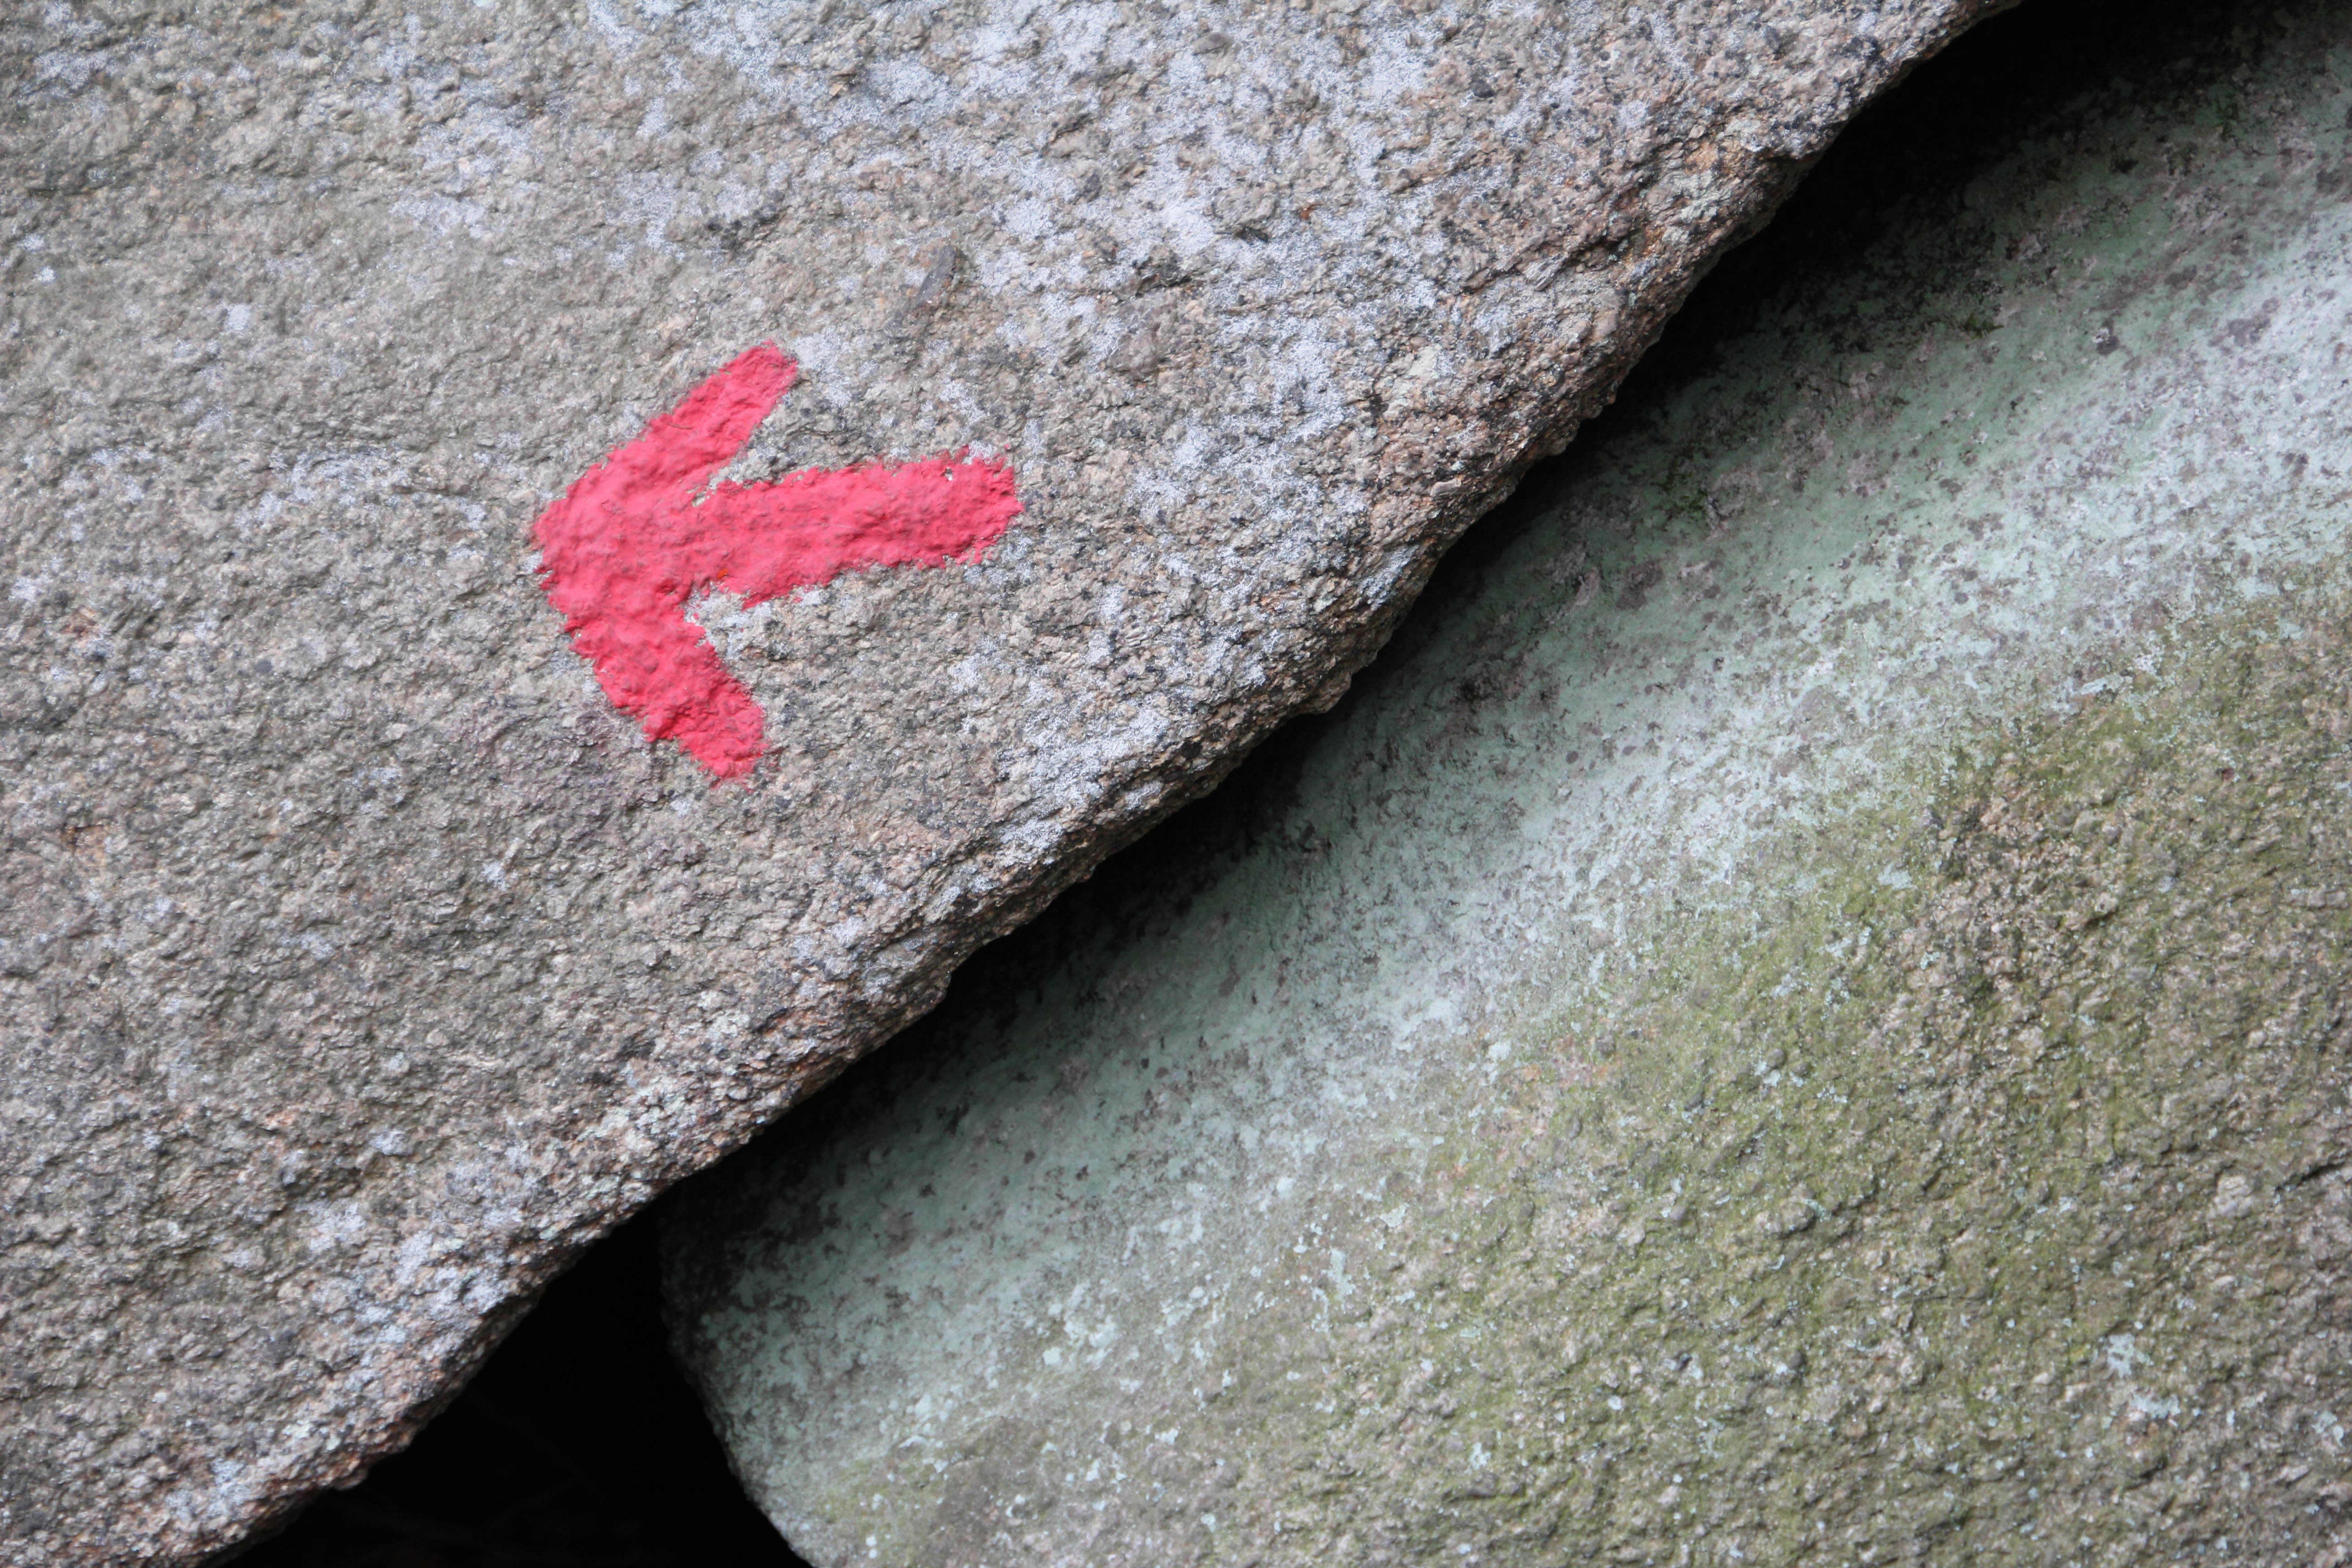
nature, sand, rock, leaf, asphalt, direction, soil, material, mountains, arrows, directory, away